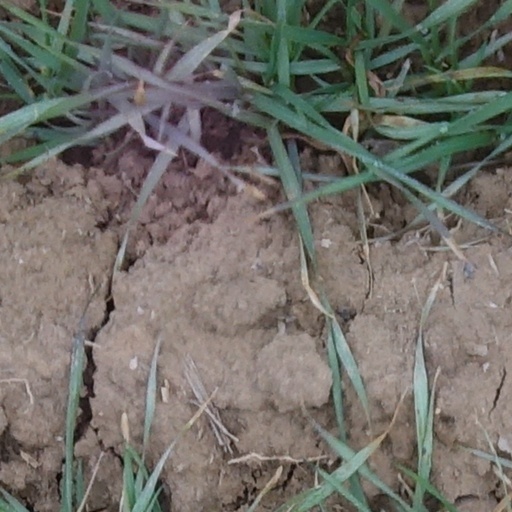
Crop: wheat